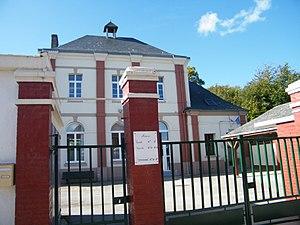
Vaudricourt, Somme, Fr, mairie-école.
Vaudricourt est une commune française située dans le département de la Somme, en région Hauts-de-France.